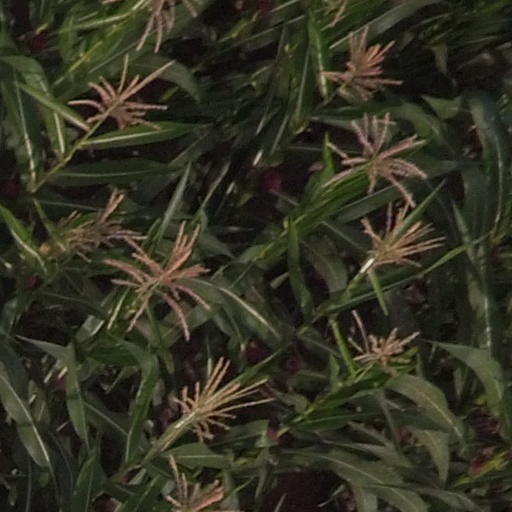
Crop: maize; corn